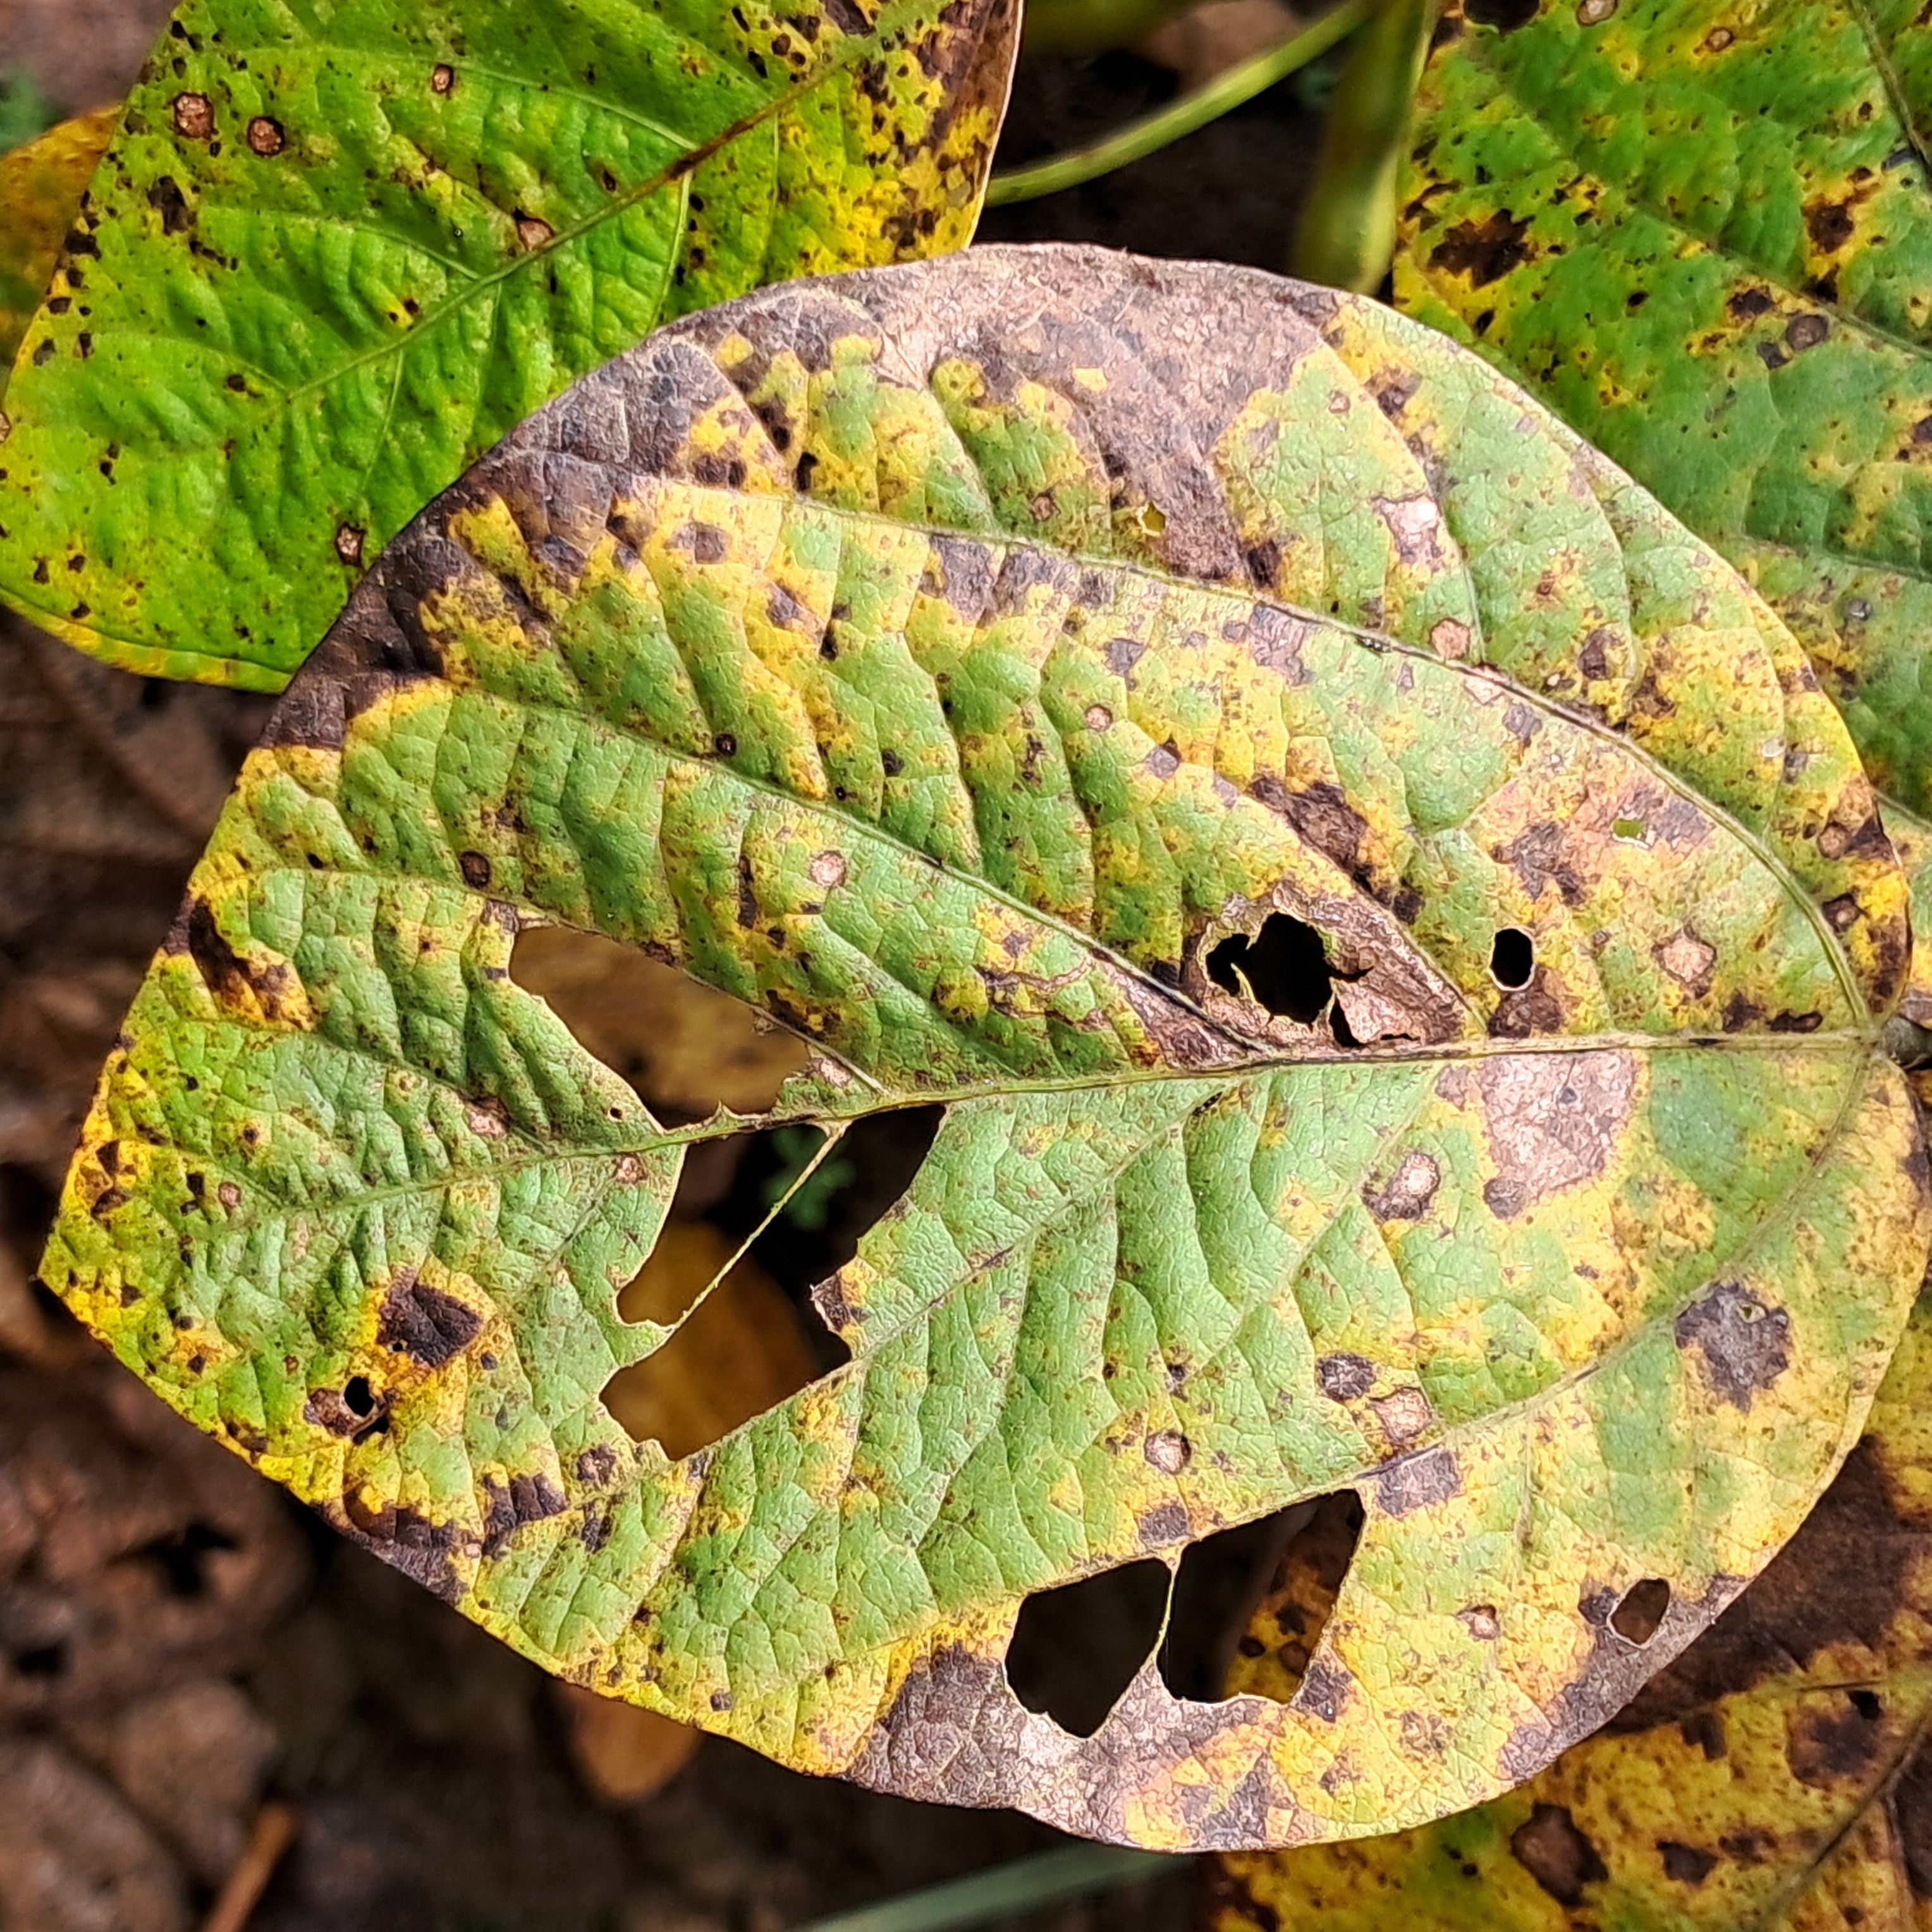
Label: Rust